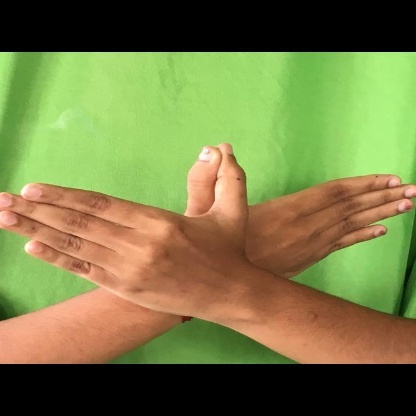
Mudra: Garuda